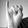
ASL letter: I